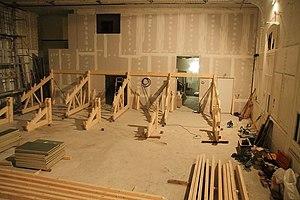
Pose des gradins, décembre 2015
Le Théâtre du Voyageur est une compagnie théâtrale créée à Paris en 1991 et implantée depuis 2002 à Asnières-sur-Seine.